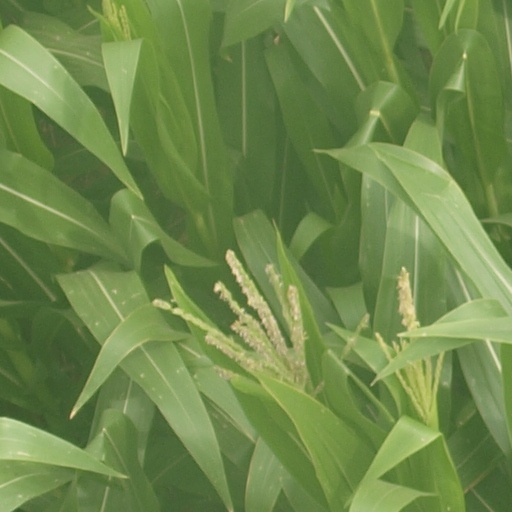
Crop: maize; corn